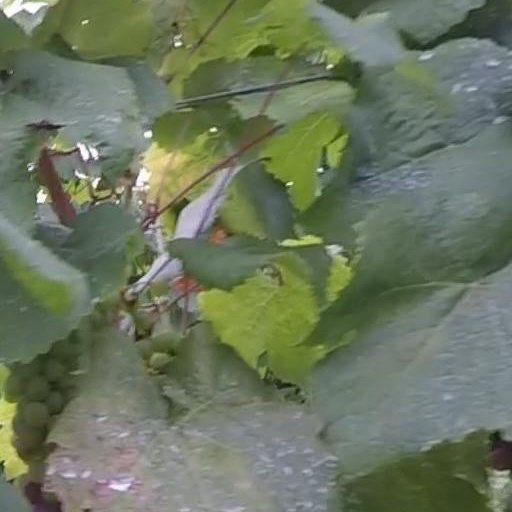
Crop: grape